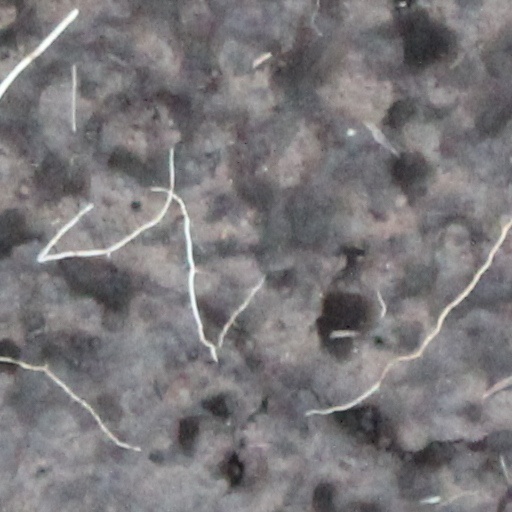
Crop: wheat